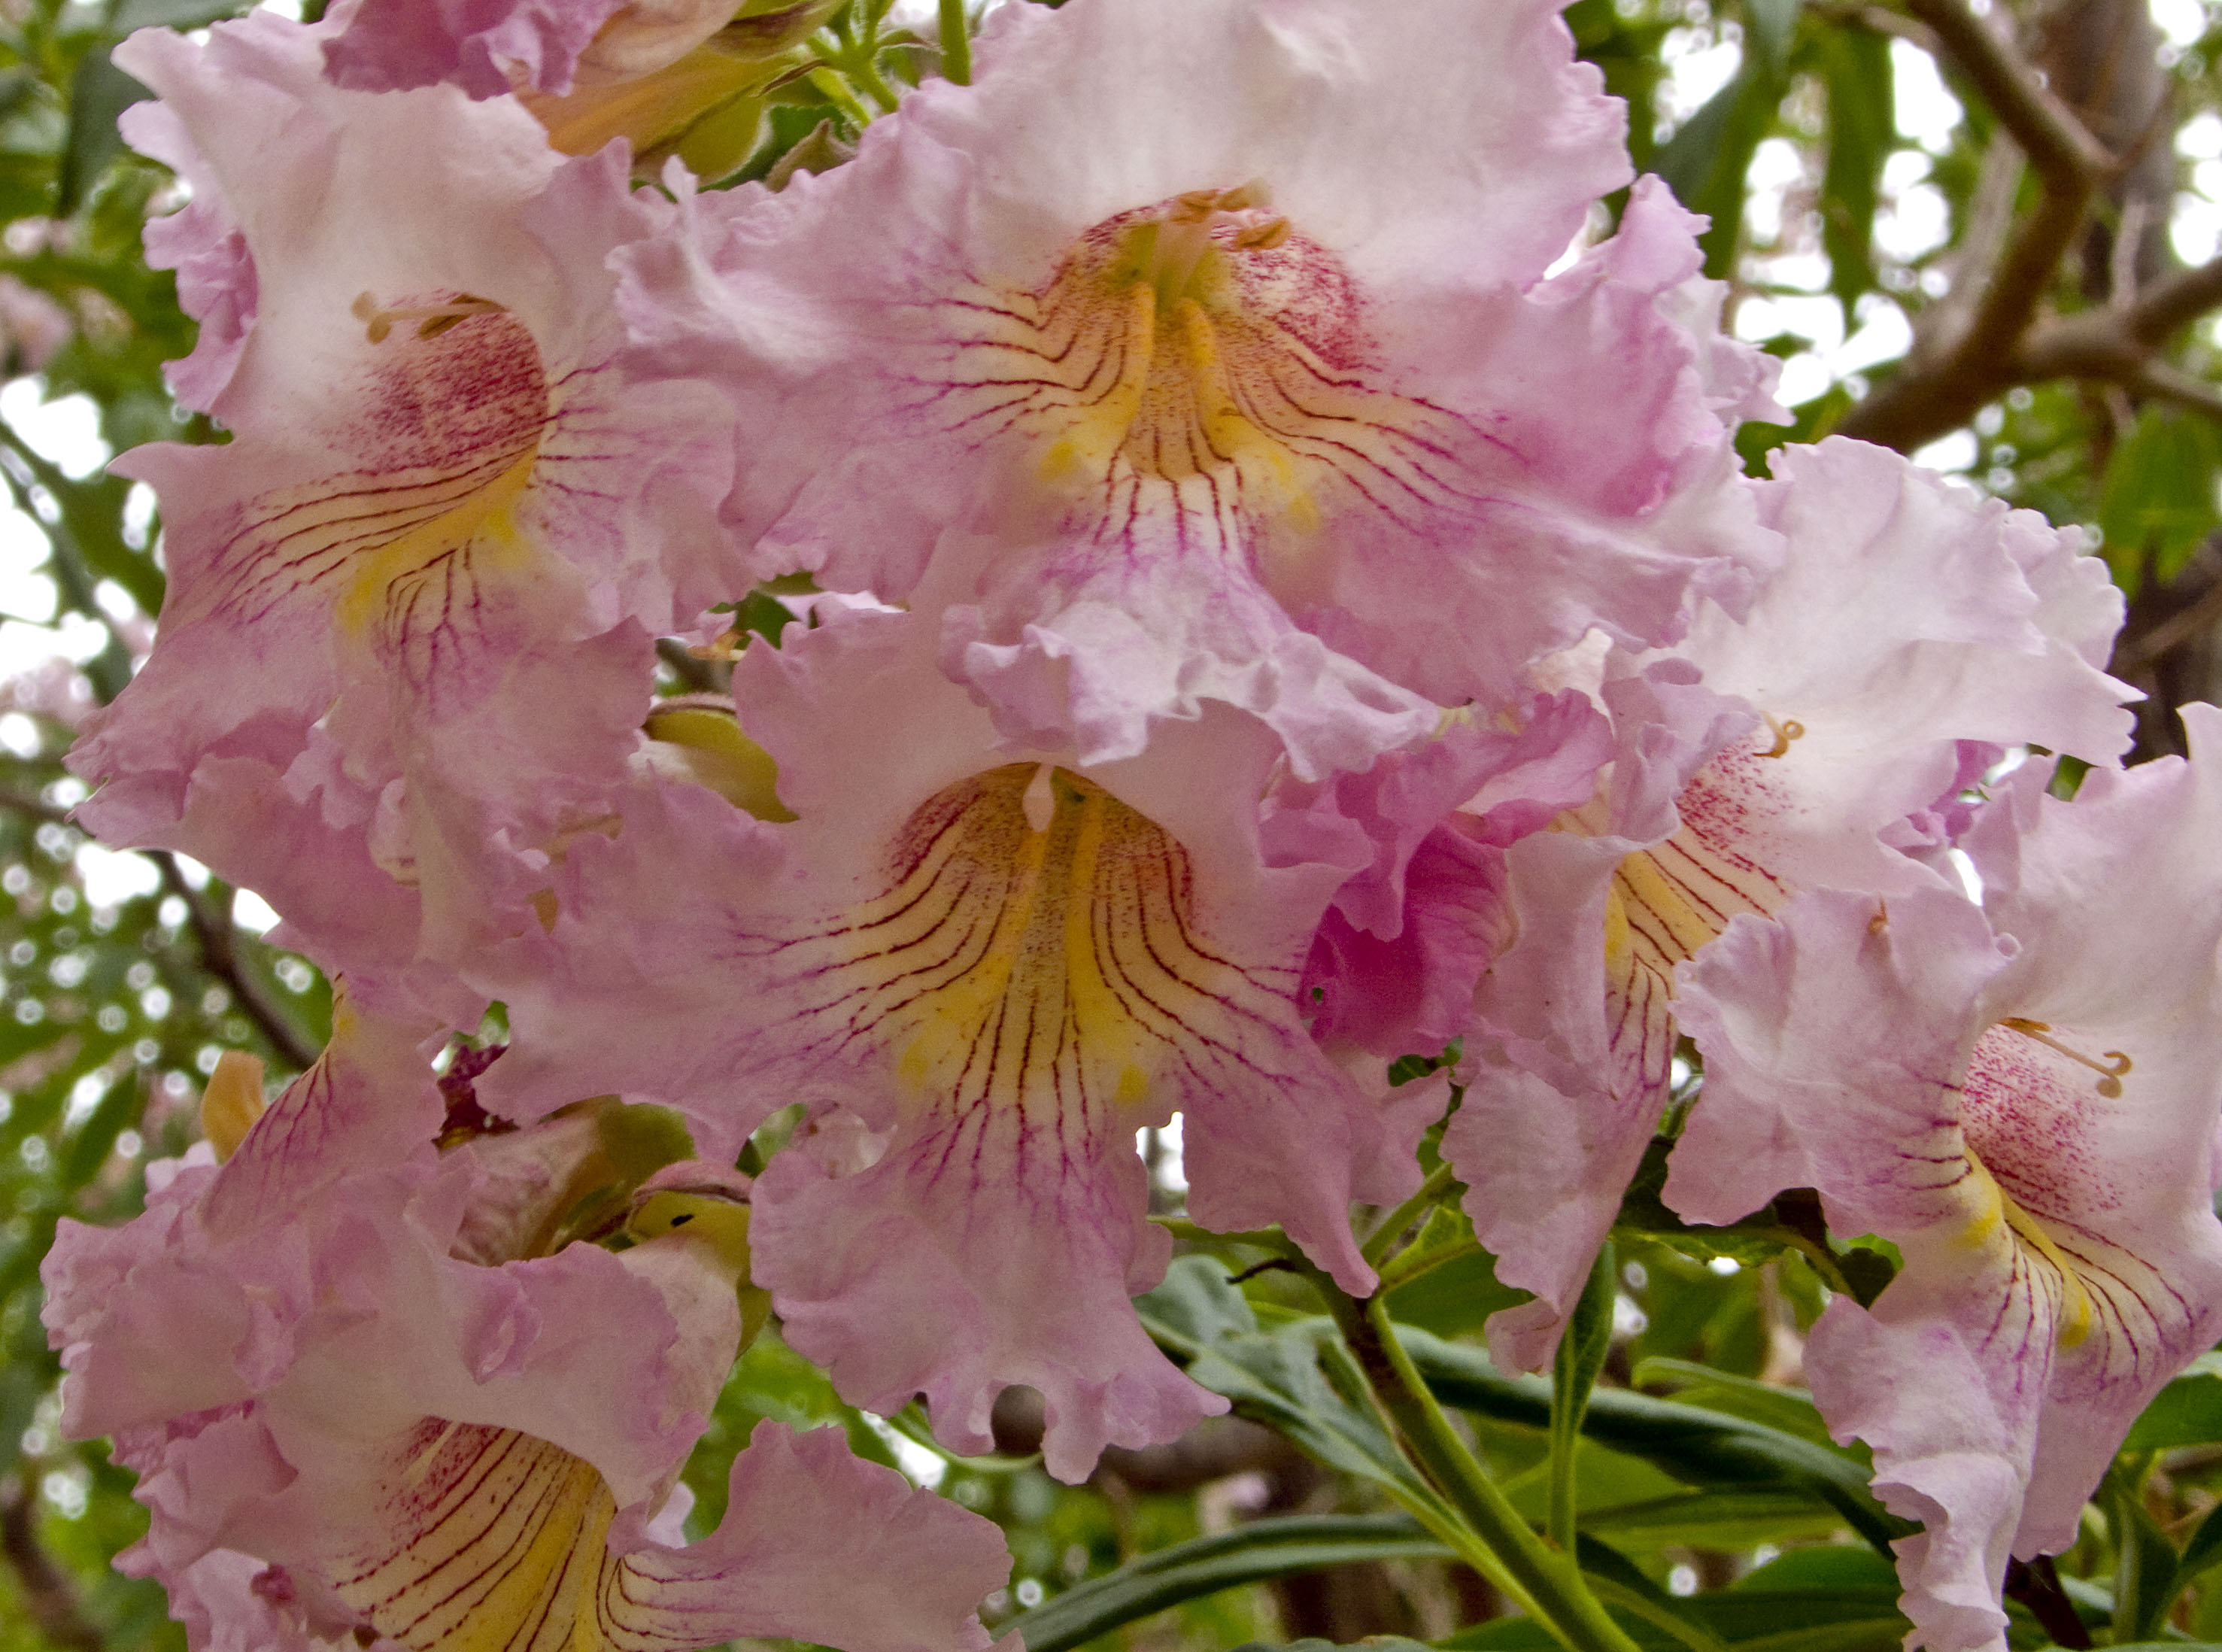
blossom, plant, flower, petal, botany, flora, flowers, shrub, rhododendron, flowering plant, peruvian lily, woody plant, land plant, alstroemeriaceae